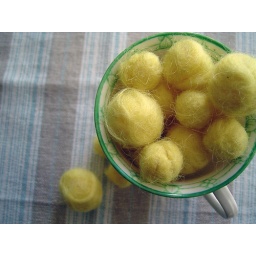
yellow pompom in a cup